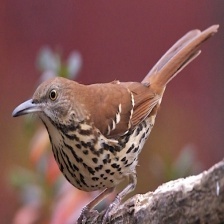
Species: BROWN THRASHER
Scientific name: TOXOSTOMA RUFUM